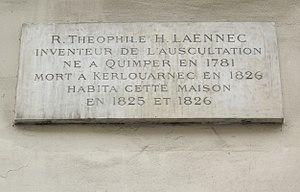
Plaque apposée au n° 17 de la rue de l'Abbé-Grégoire, Paris 6e, où habita le médecin René-Théophile-Hyacinthe Laennec (1781-1826) en 1825 et 1826.
René-Théophile-Marie-Hyacinthe Laennec ou Laënnec, plus connu sous le nom de René Laennec, né le 17 février 1781 à Quimper, mort le 13 août 1826 à Douarnenez dans son manoir de Ploaré, est un médecin français, créateur du diagnostic médical par auscultation grâce à l'invention du stéthoscope.
La rue de l’Abbé-Grégoire est une rue du 6ᵉ arrondissement de Paris.